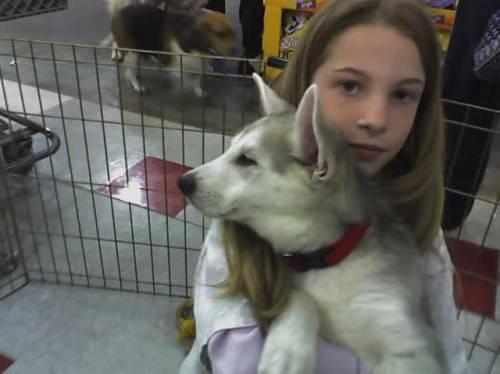
dog